Yango Group

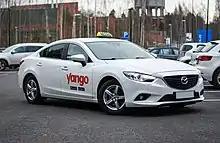
A Yango car in Espoo, Finland (2020).

Since its inception, the company’s flagship service Yango Ride has grown to operate in more than 25 countries. Its business model focuses on collaborating with local taxi companies, enhancing their efficiency through technology rather than owning vehicles or employing drivers directly. By empowering local partners to optimize their operations, Yango Ride began supporting the development of small and medium-sized businesses in its initial markets as early as 2018.